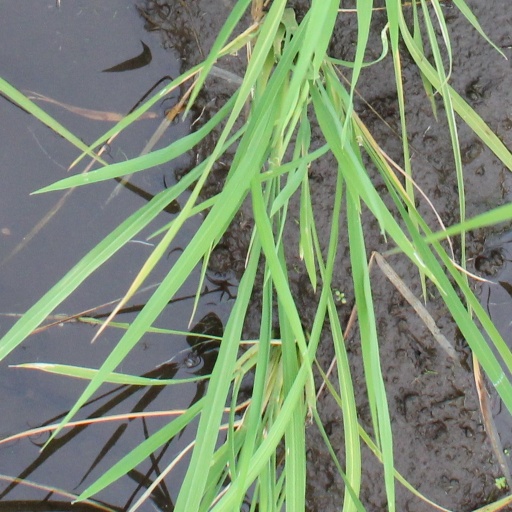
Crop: rice